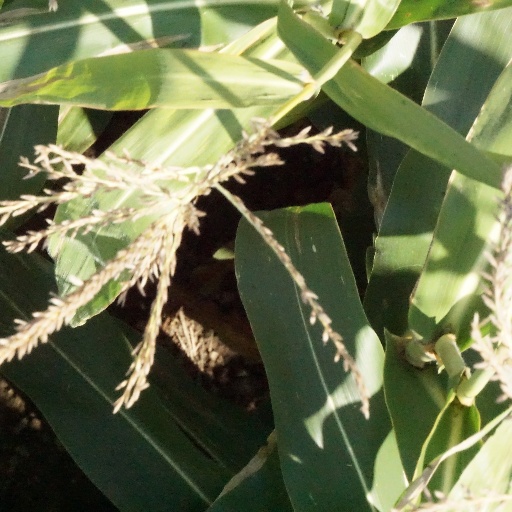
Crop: maize; corn